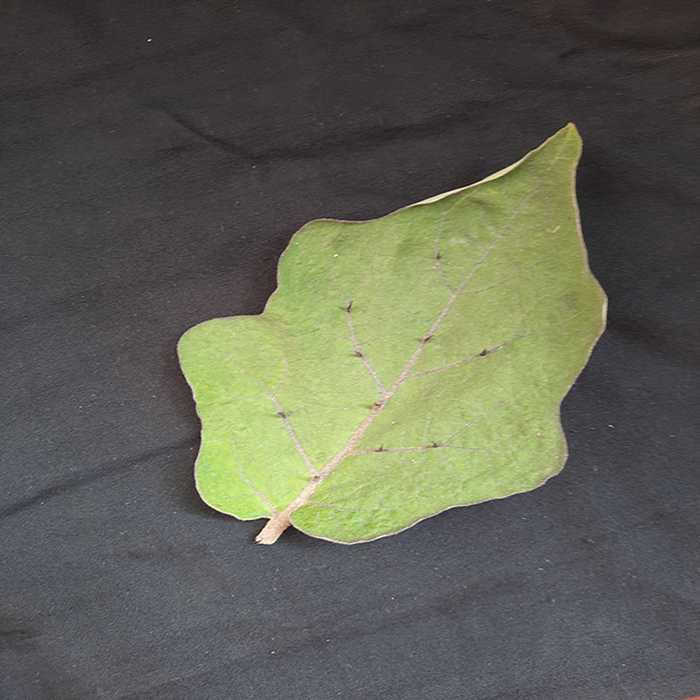
Plant: Eggplant
Label: Eggplant fresh leaf